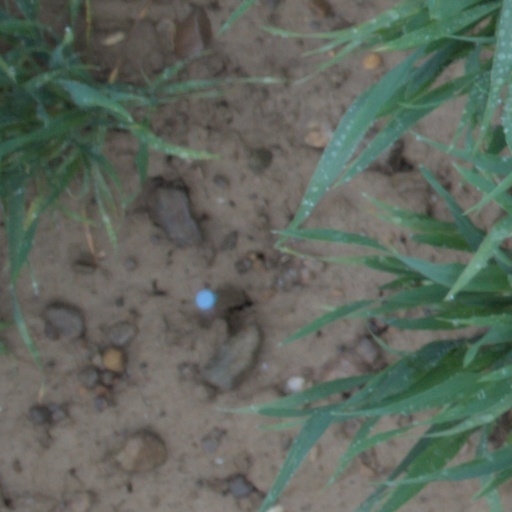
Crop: wheat